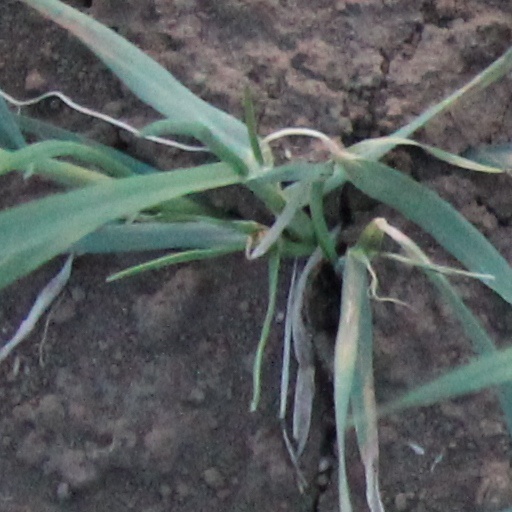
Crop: wheat